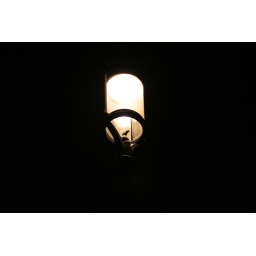
bird in the street lamp